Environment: real
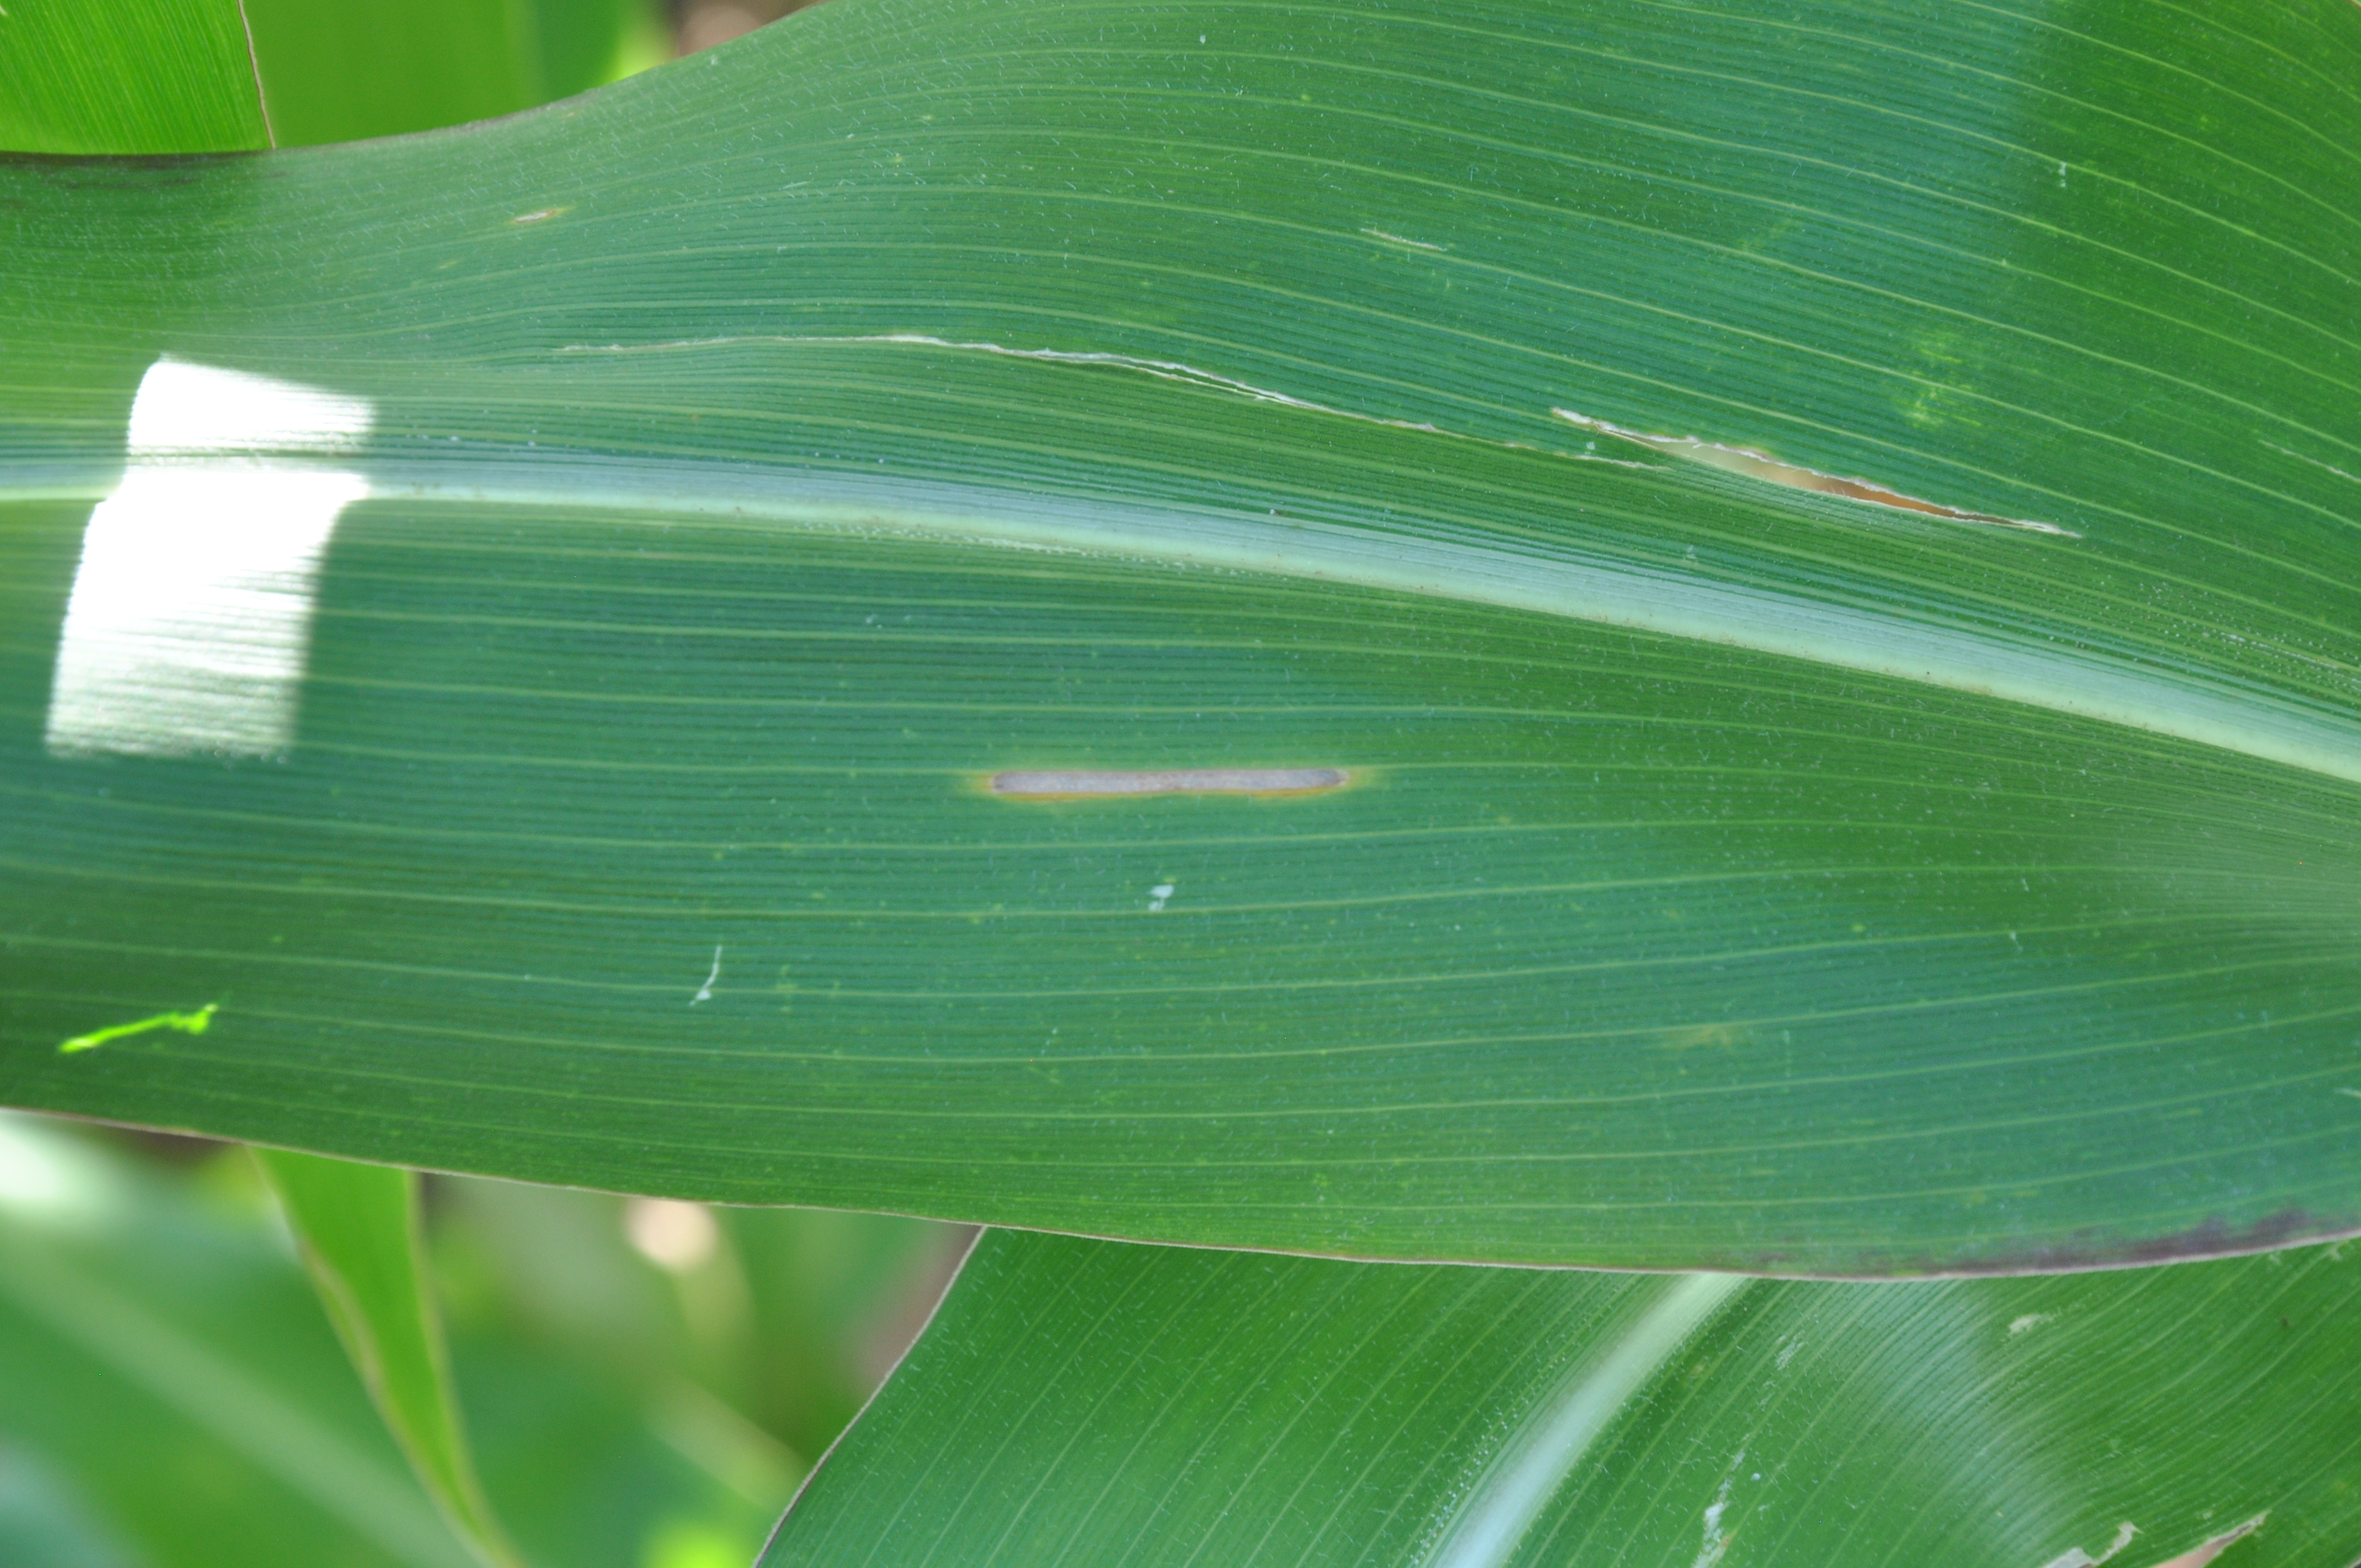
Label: gray_leaf_spot